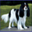
Label: dog